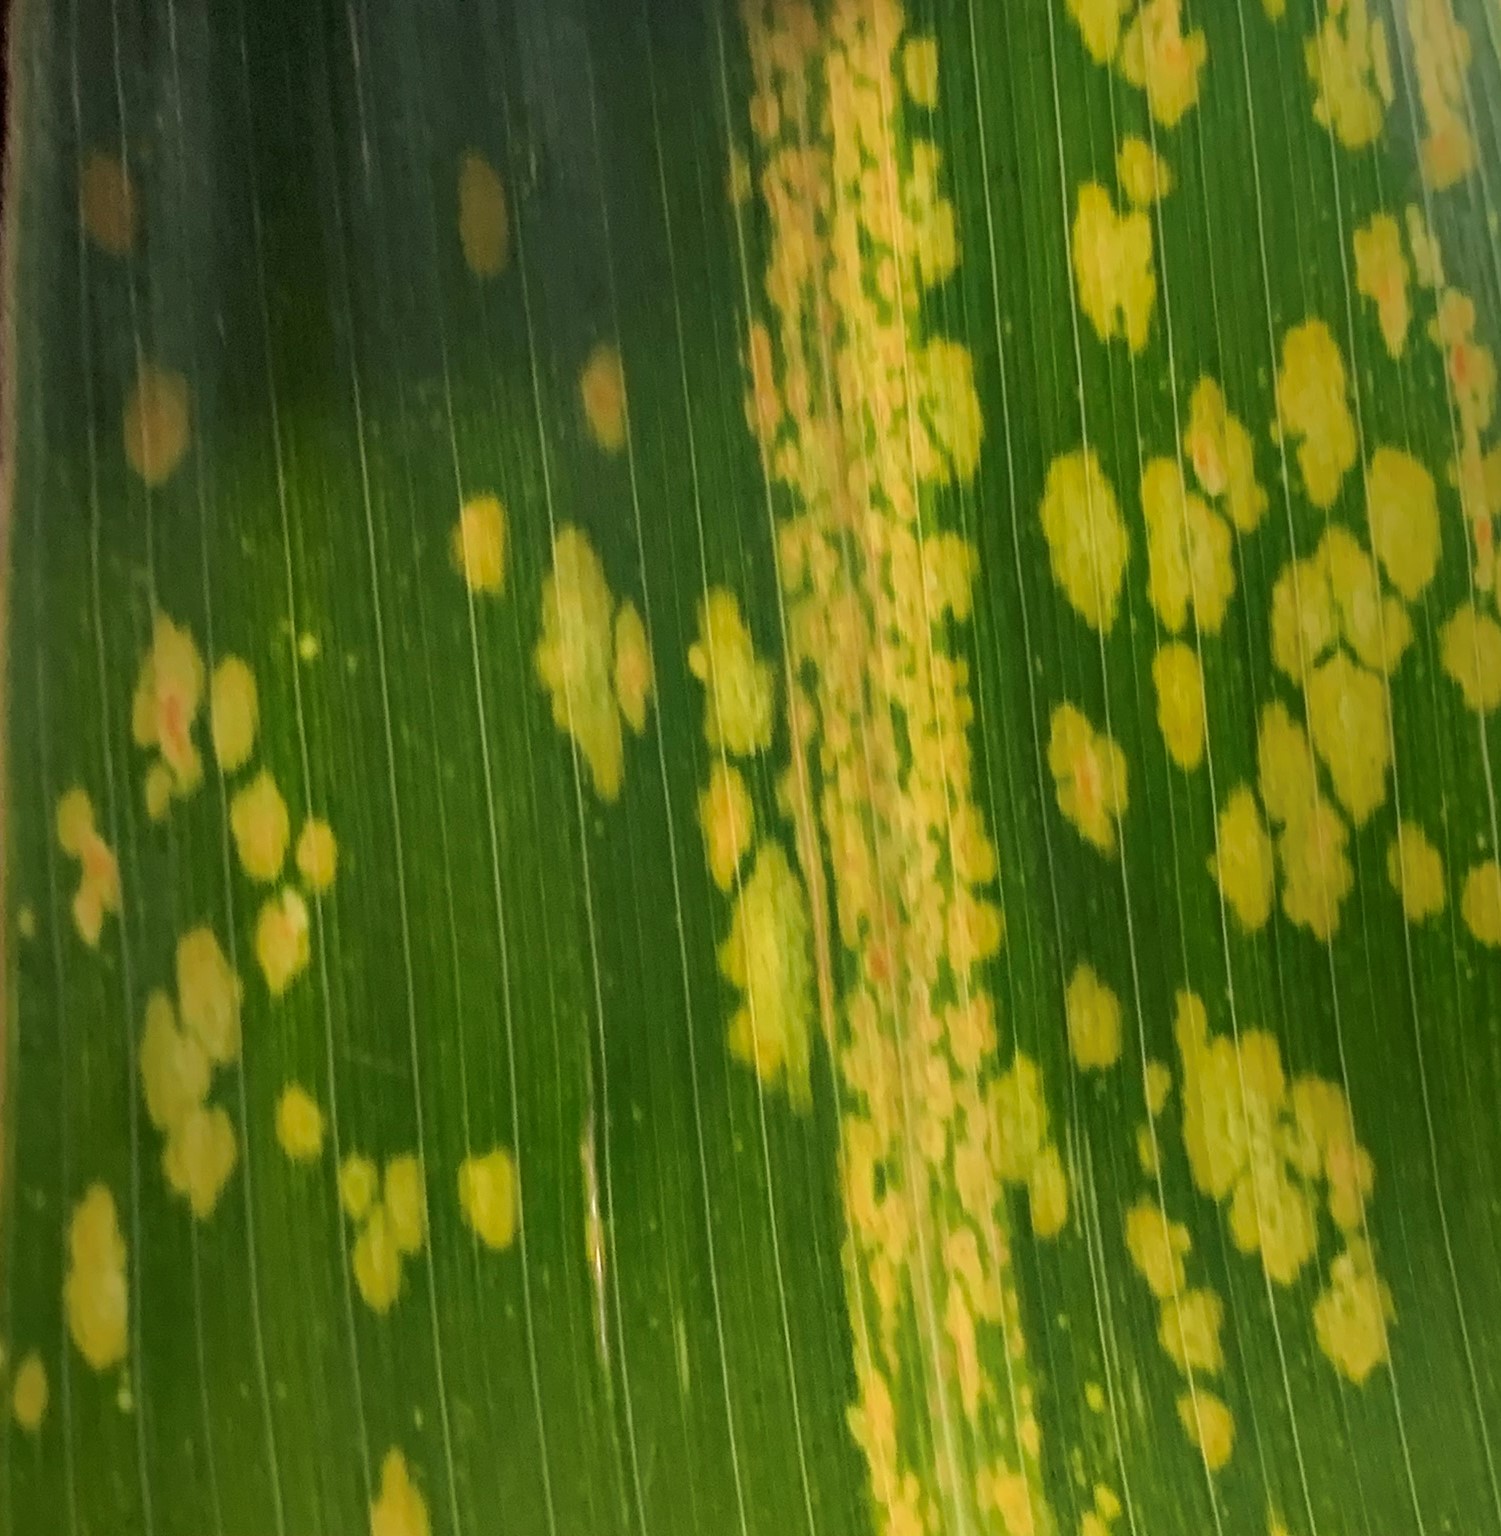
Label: MLN